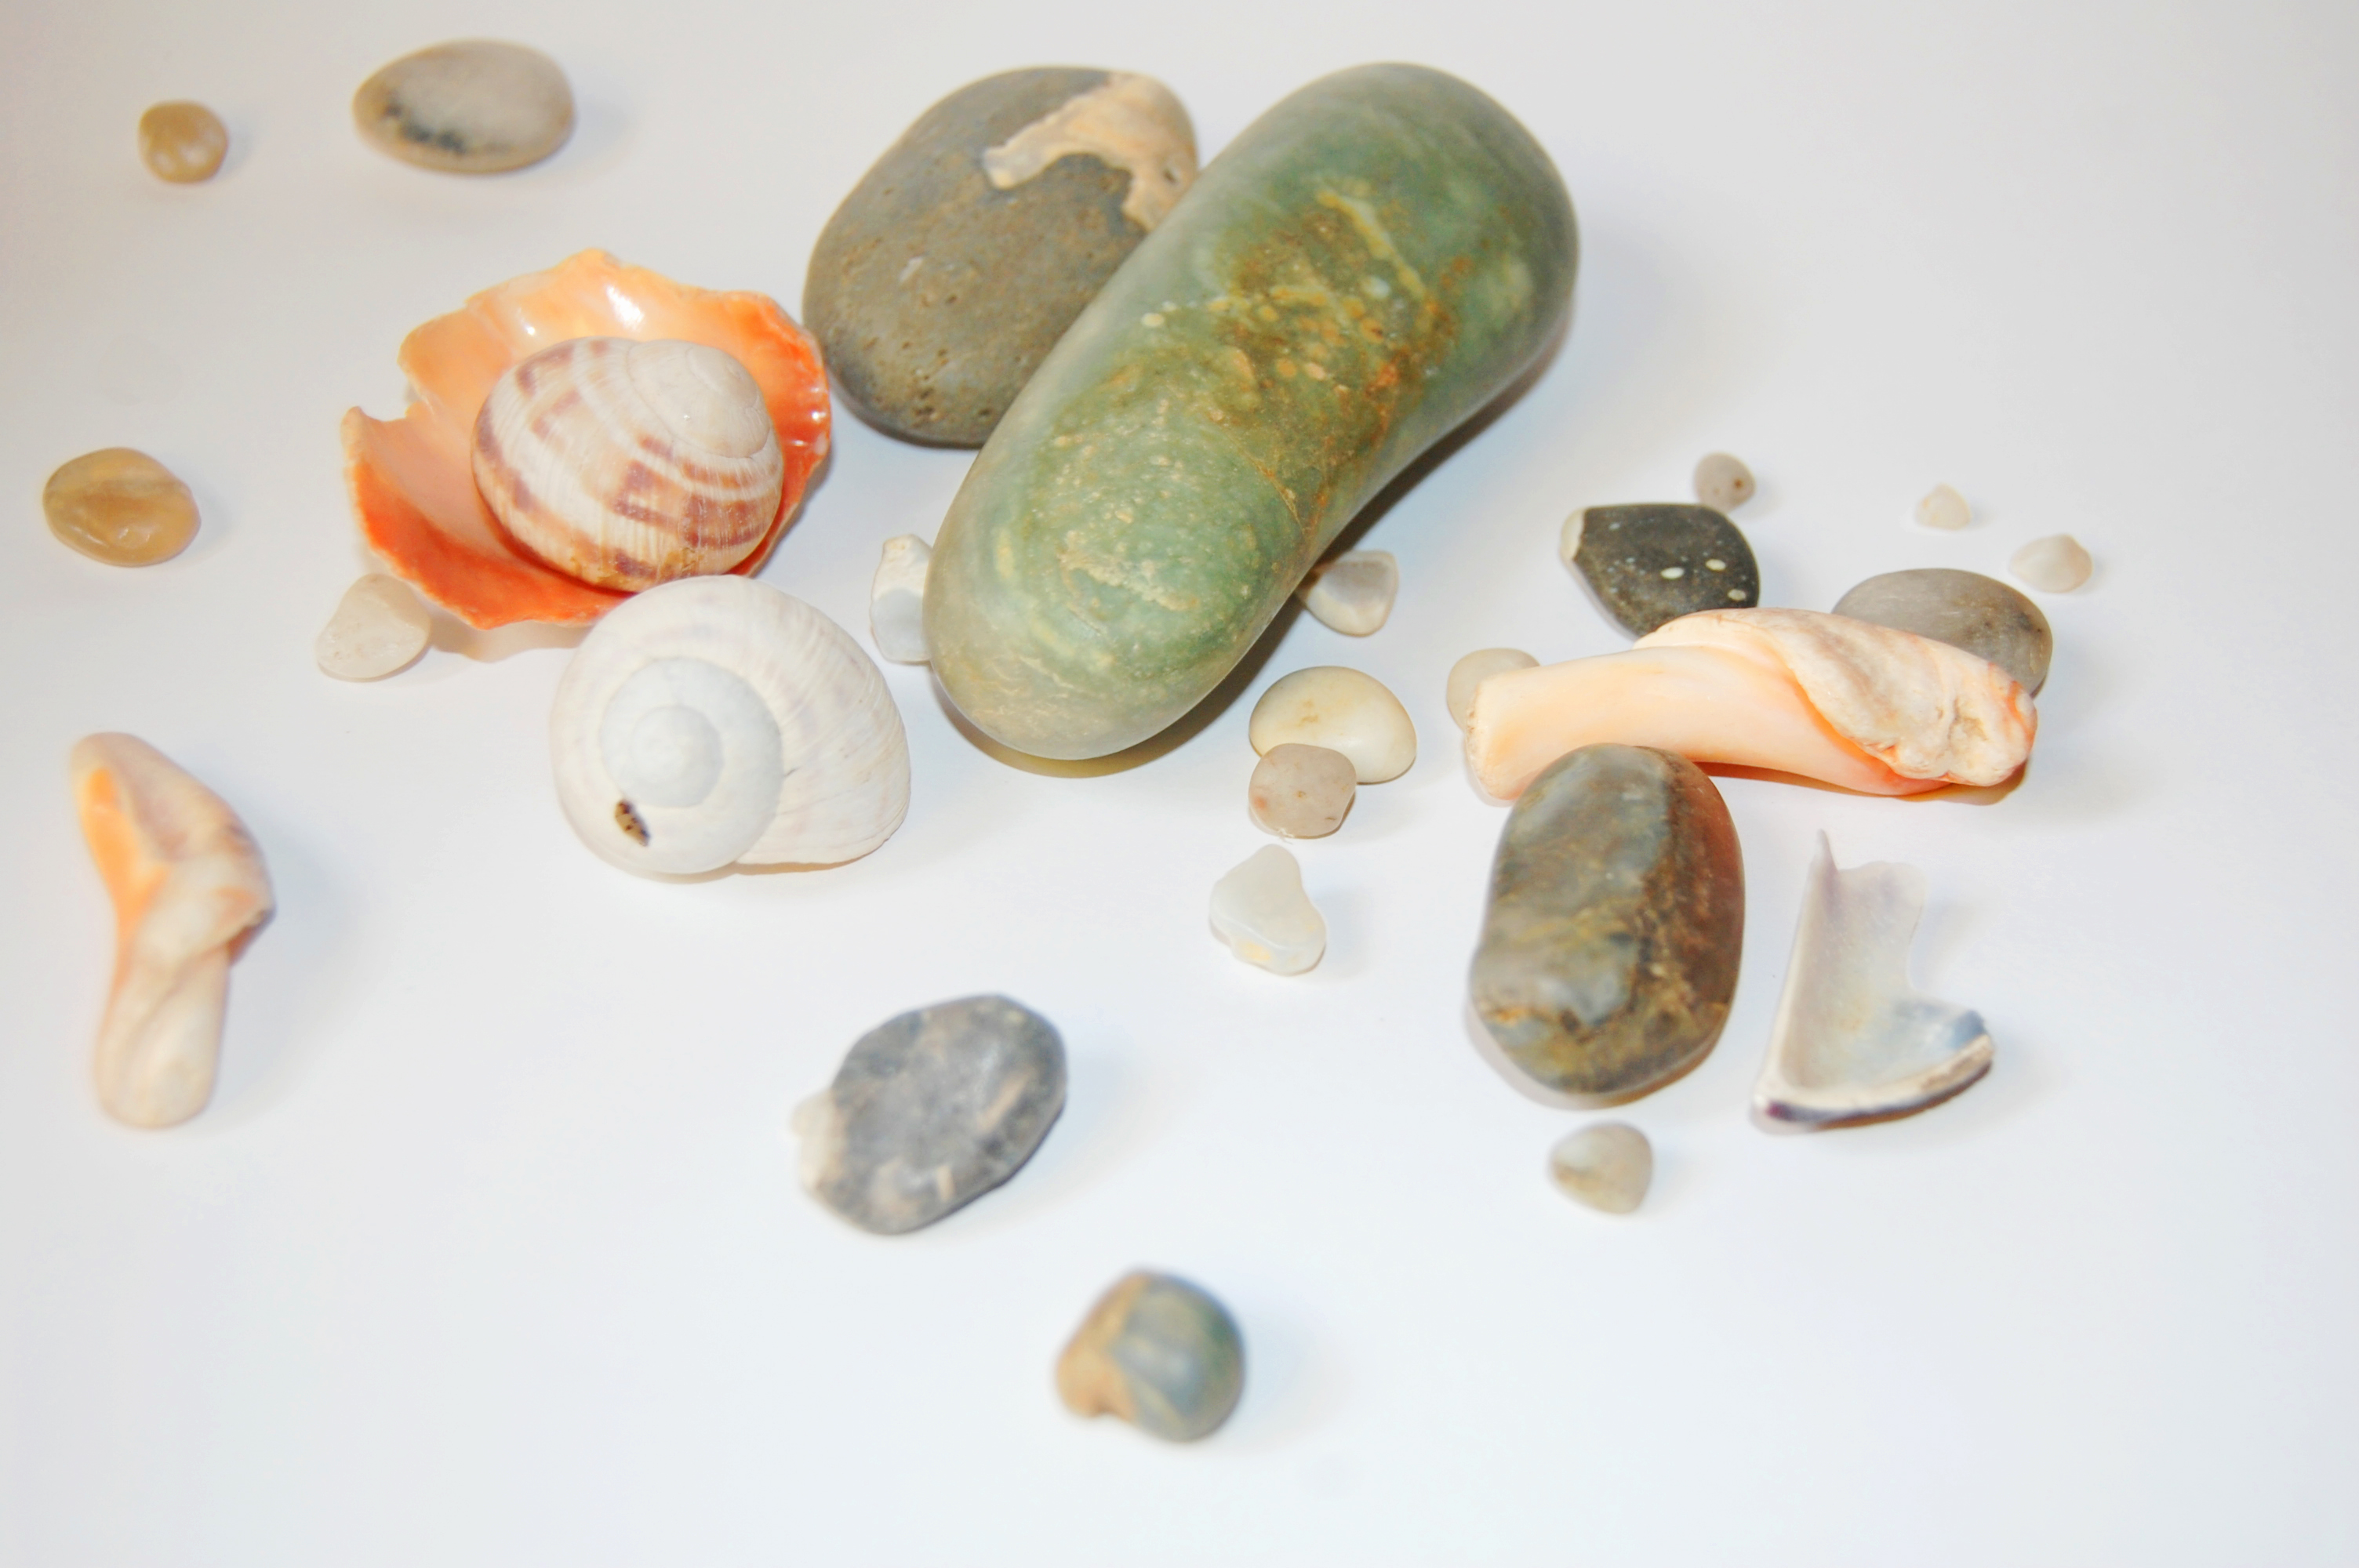
massage, stones, sea, shell, candle, manicure, background, relaxation, rest, beauty, health, spa, seashells, seashell